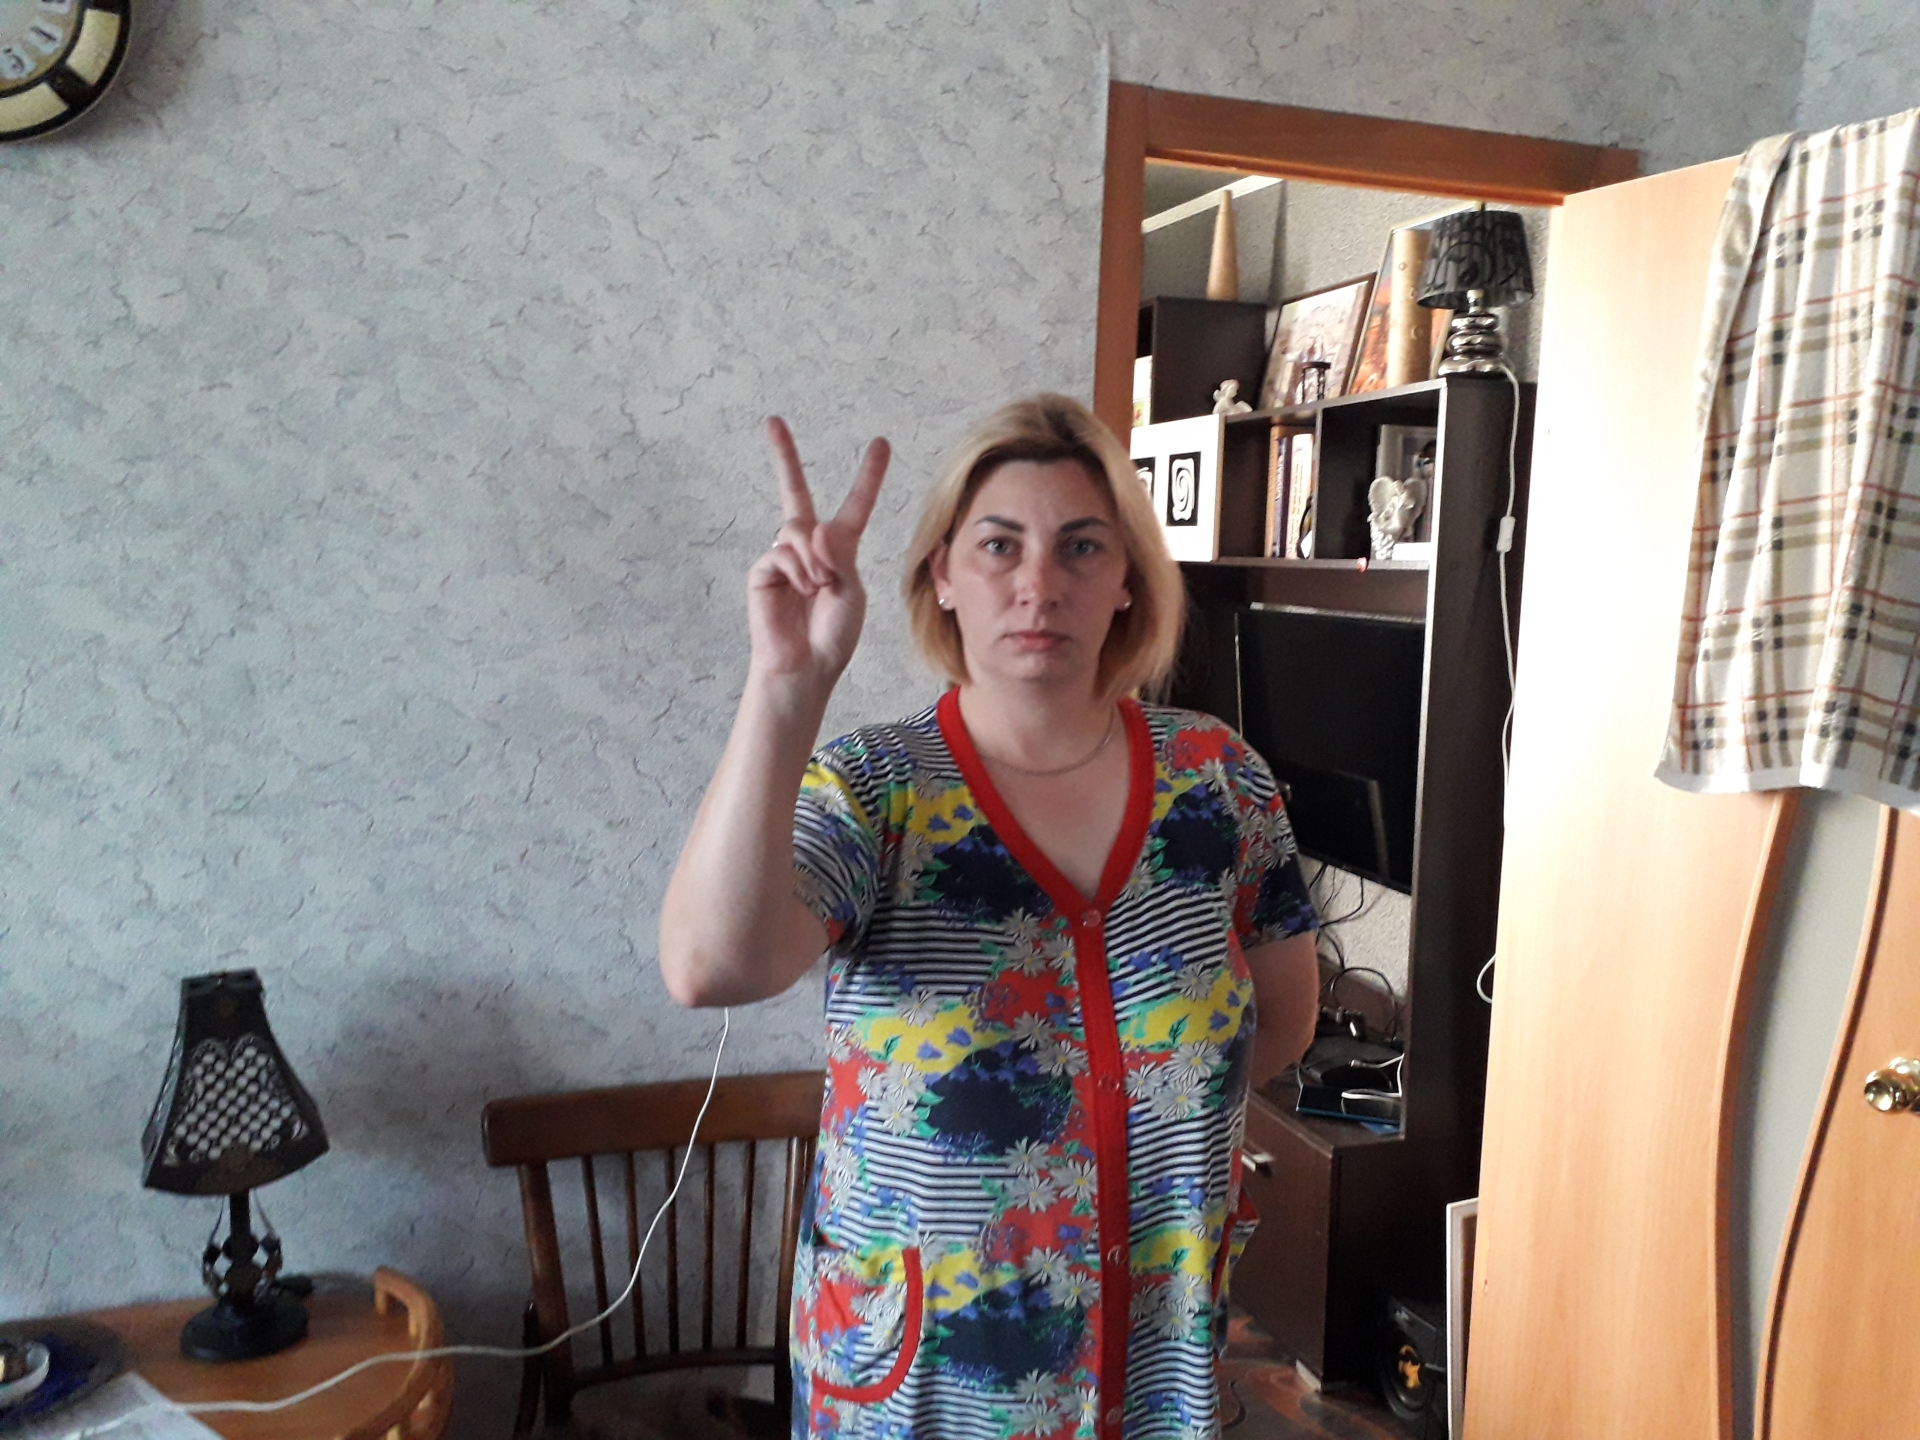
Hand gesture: peace